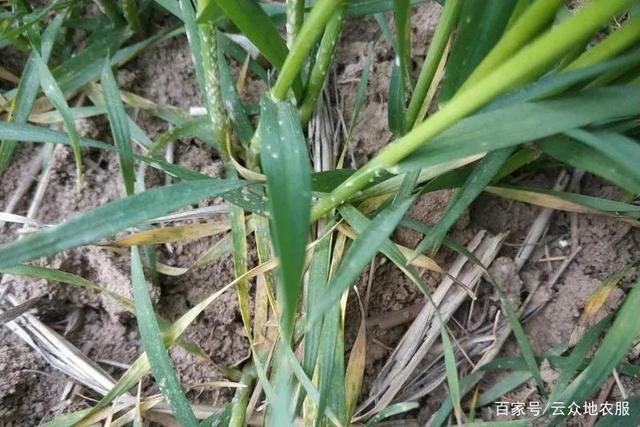
Plant: Wheat
Disease: wheat powdery mildew